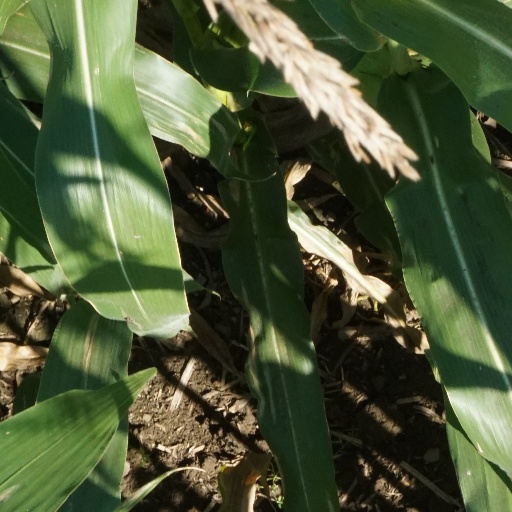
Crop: maize; corn